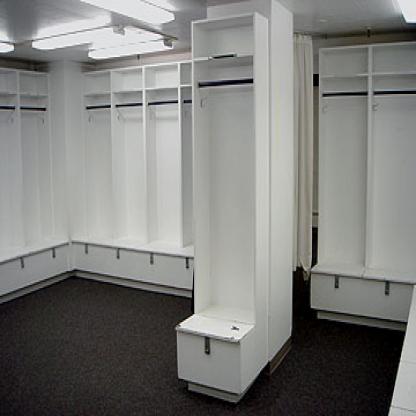
Scene: Indoor